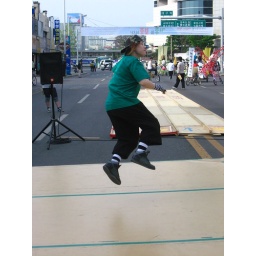
girl in green 2